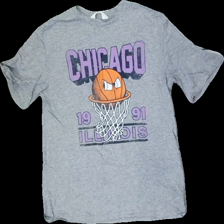
View: front
Type: T-shirt
Category: Children
Brand: H&M
Colors: Grey, Purple, Orange, Multicolor
Material: Unknown
Pattern: Other
Cut: Regular, C-collar
Size: 170
Price range: 50-100
Recommended usage: Reuse
Description: Grey t-shirt with print